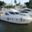
Label: ship